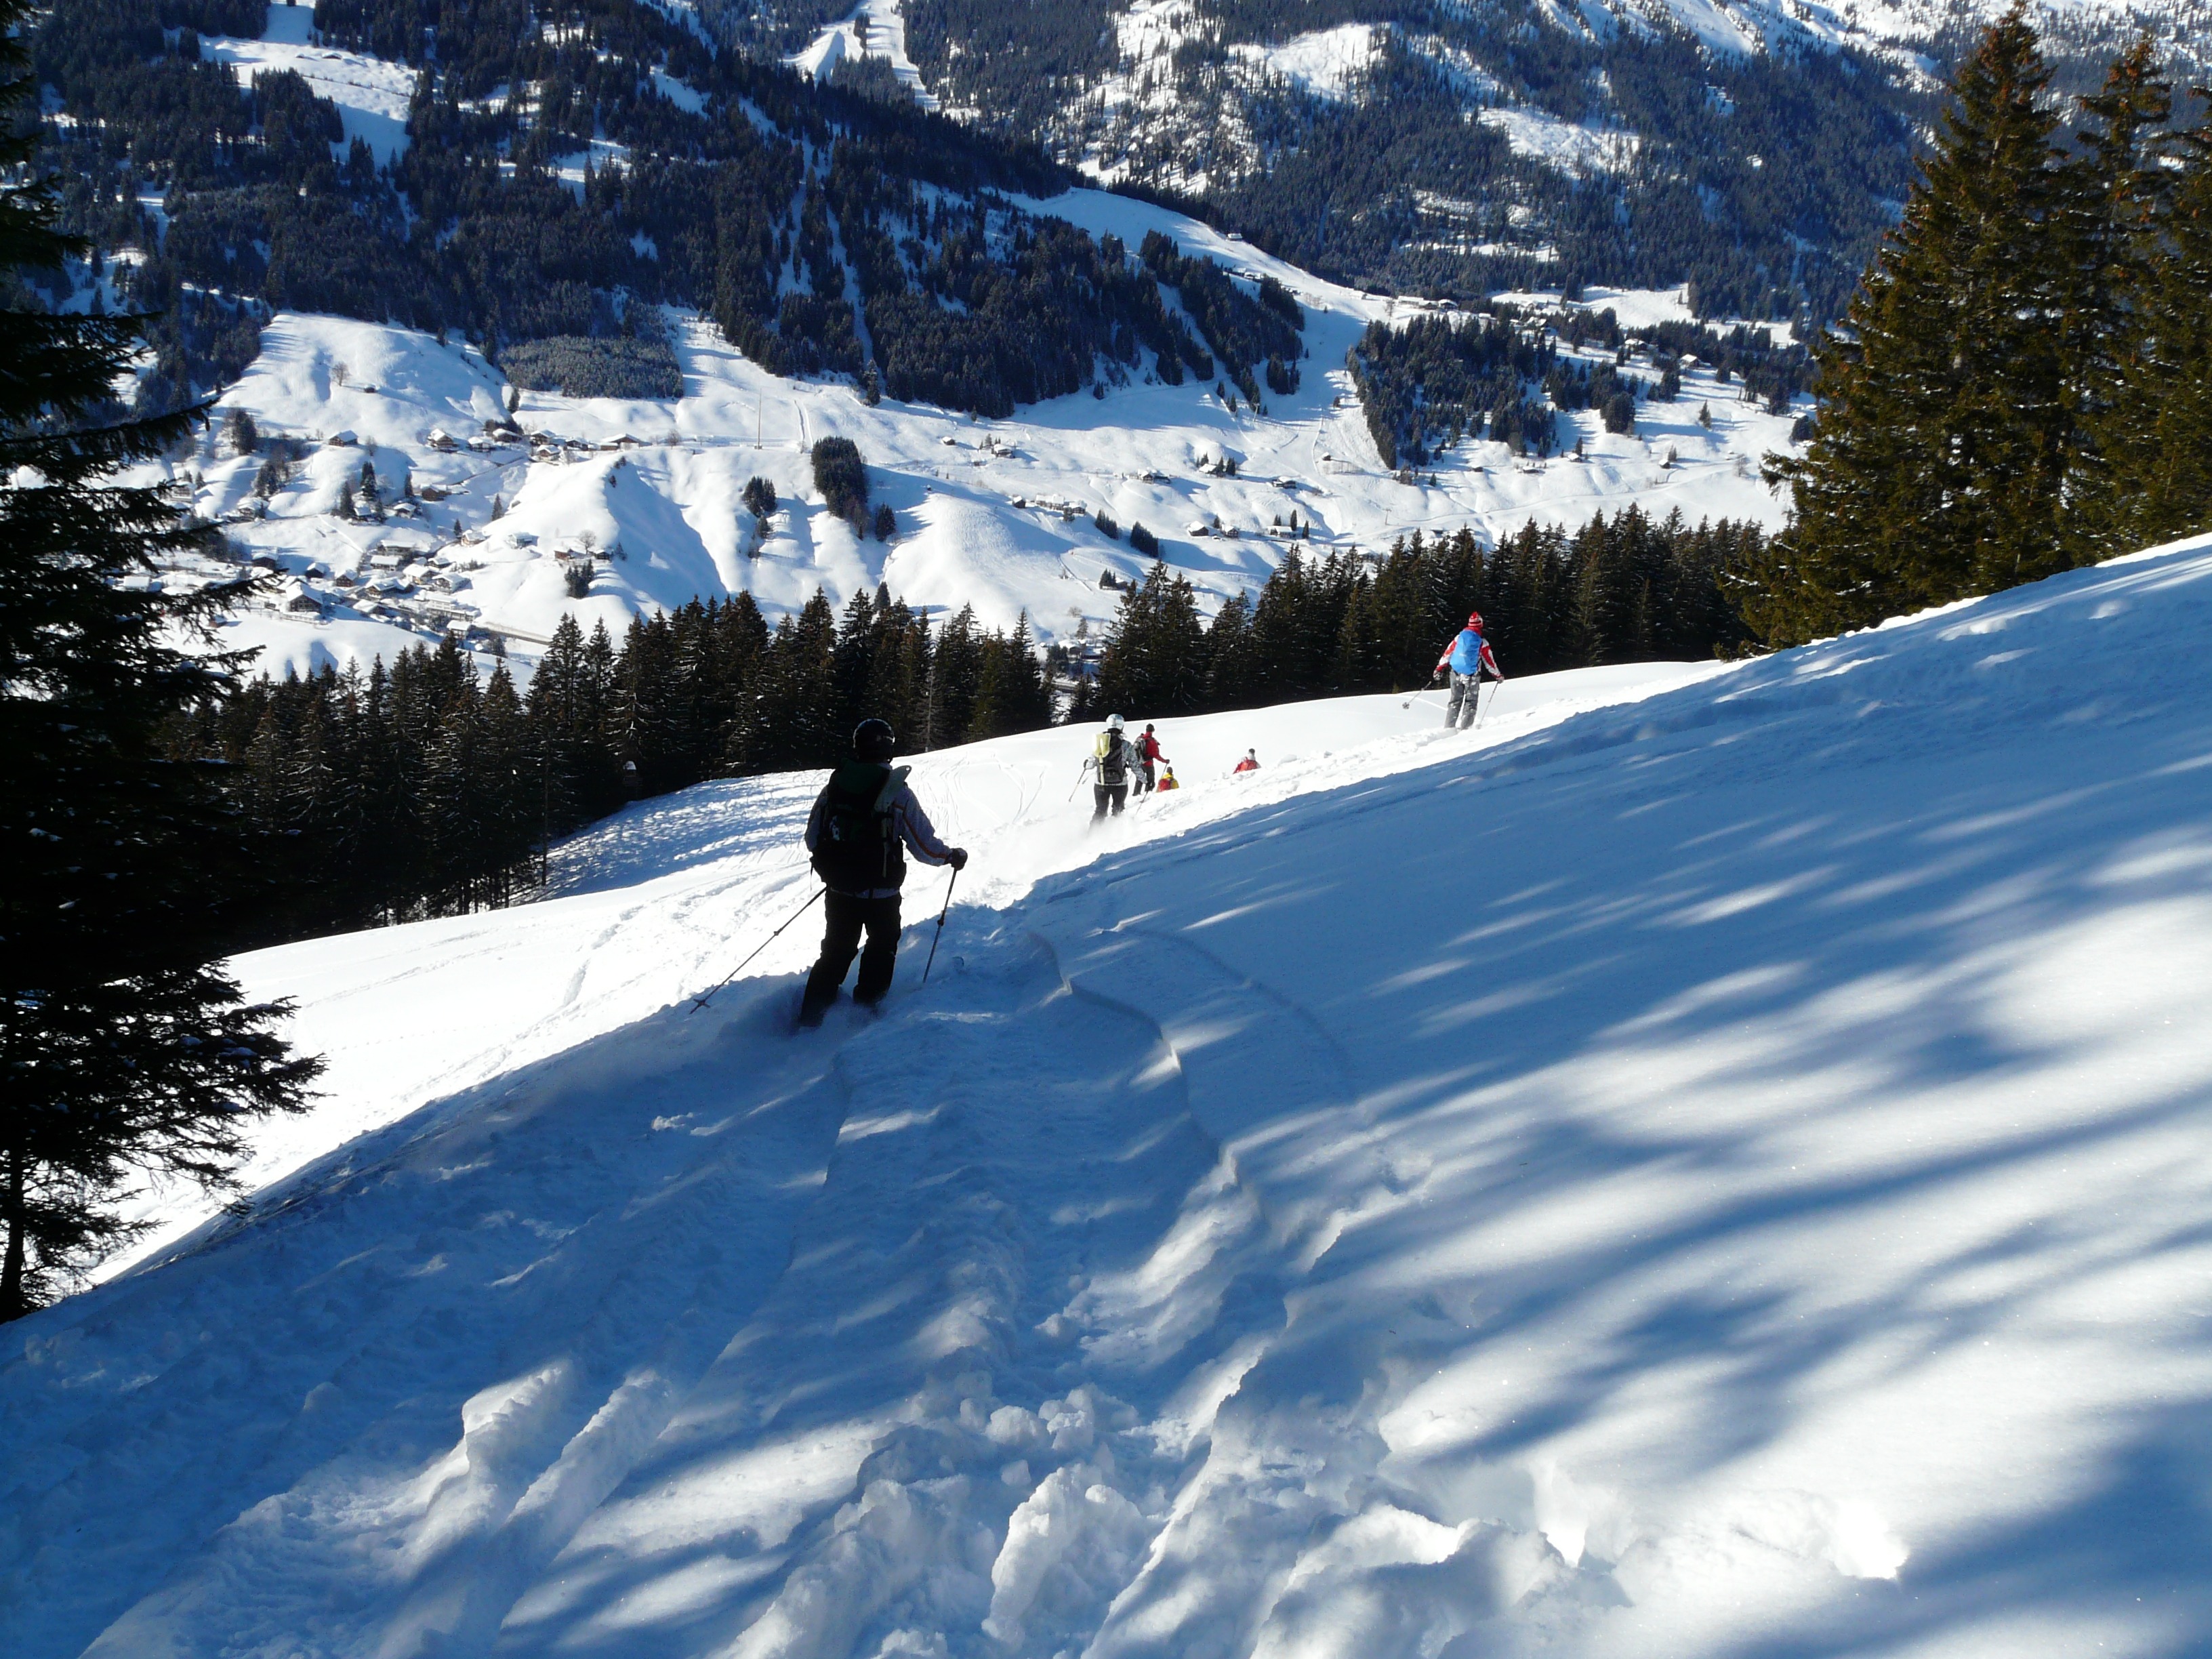
mountain, snow, cold, winter, mountain range, weather, snowshoe, skiing, season, winter sport, departure, sports, alps, ski, runway, footwear, piste, skiers, ski touring, deep snow, nordic skiing, ski mountaineering, ski equipment, geological phenomenon